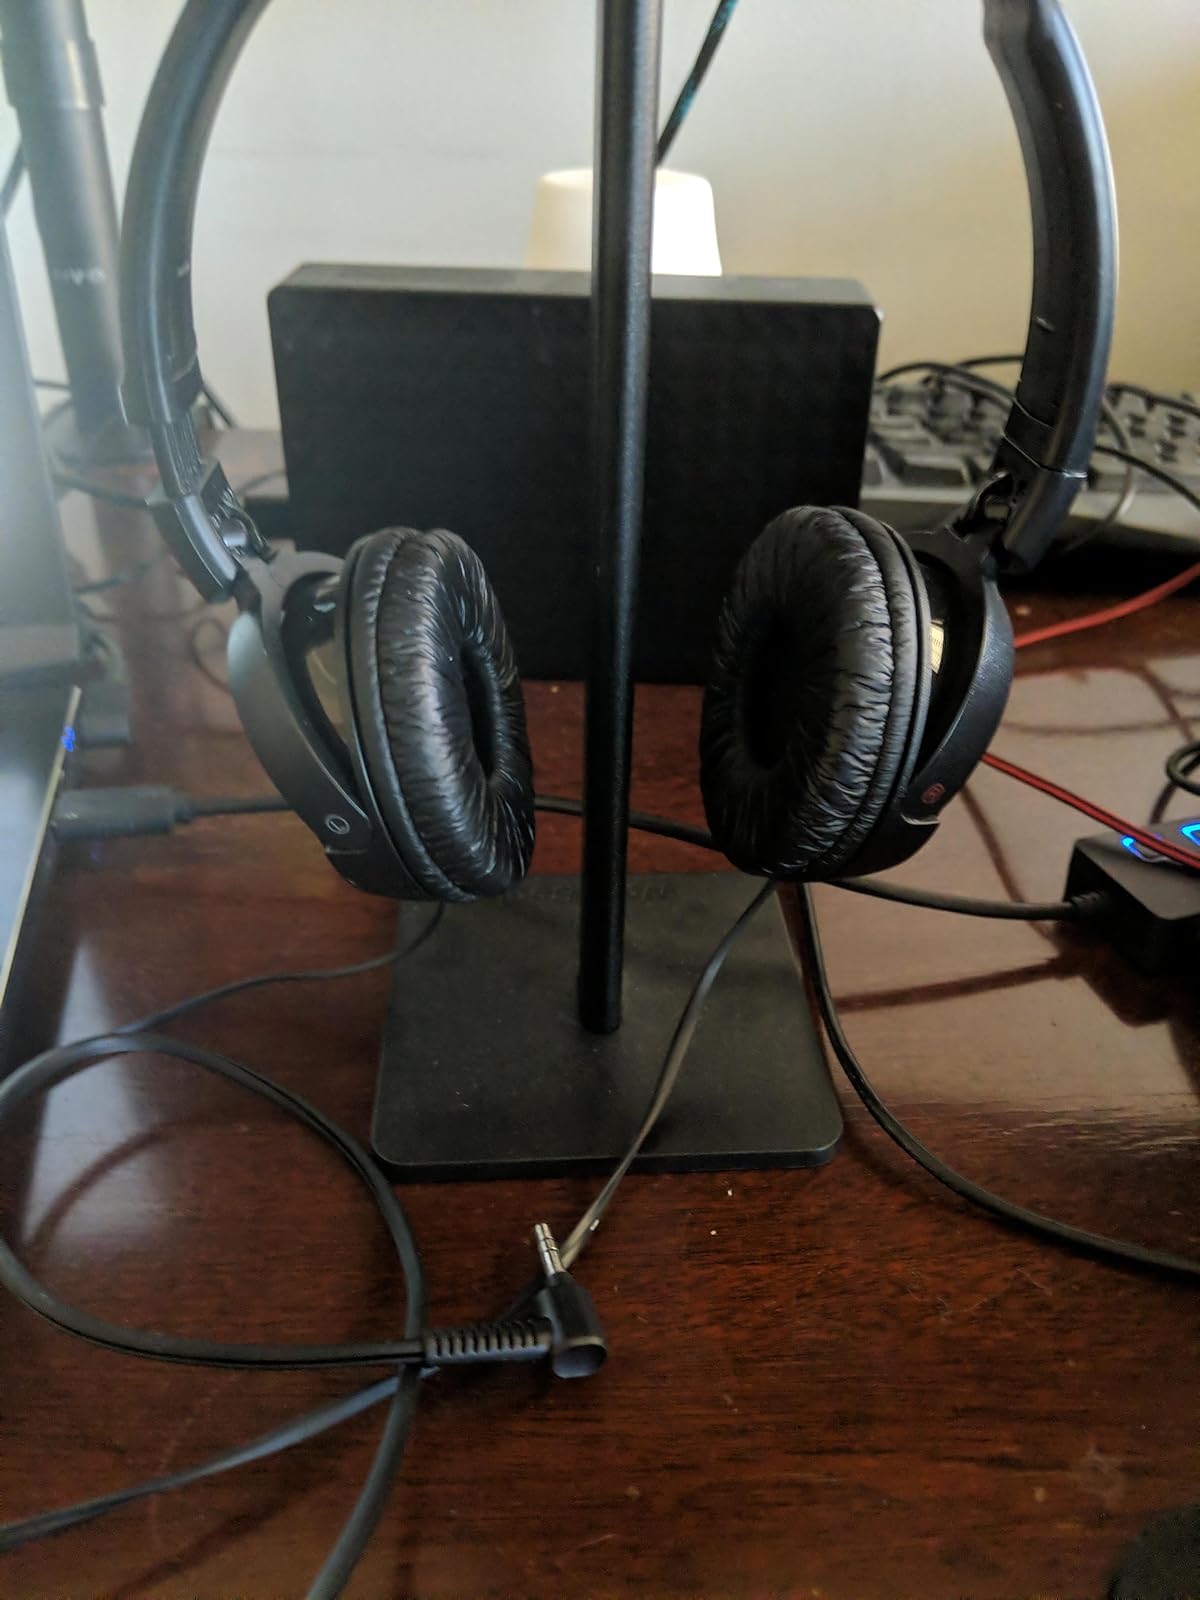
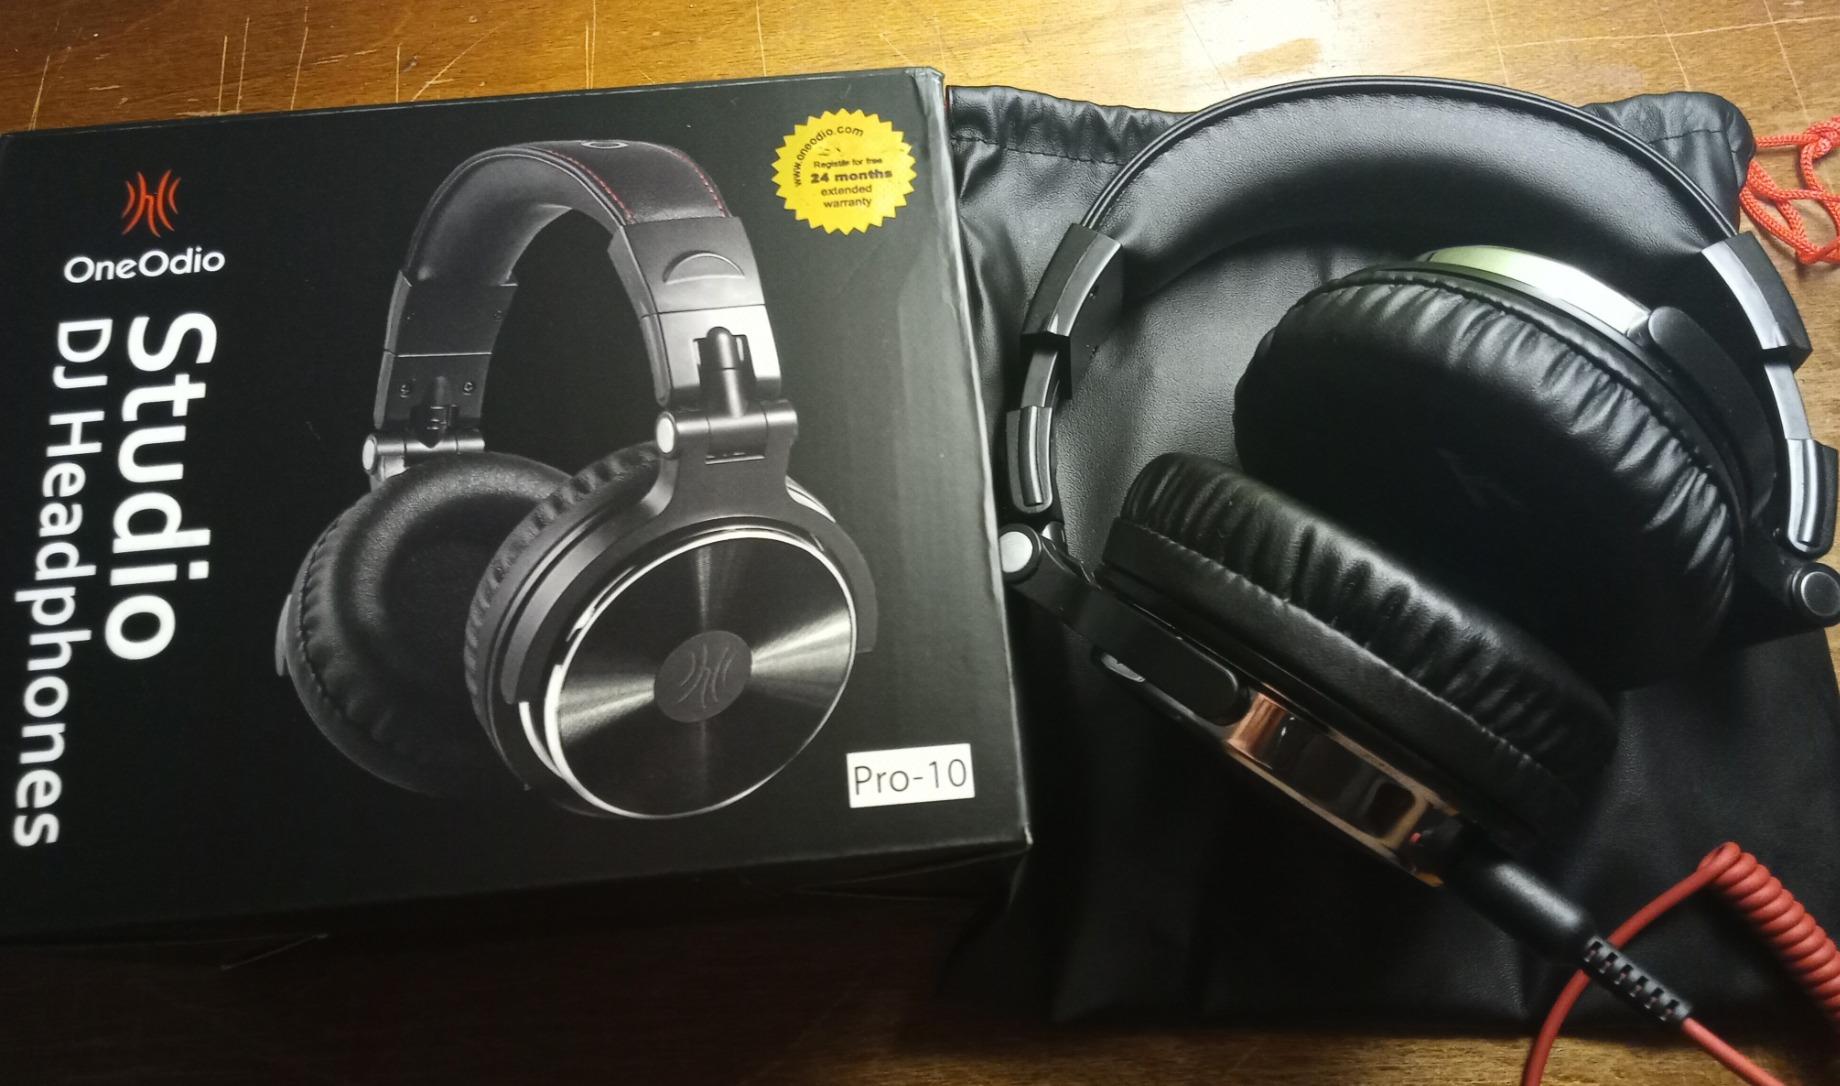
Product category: headphones
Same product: no